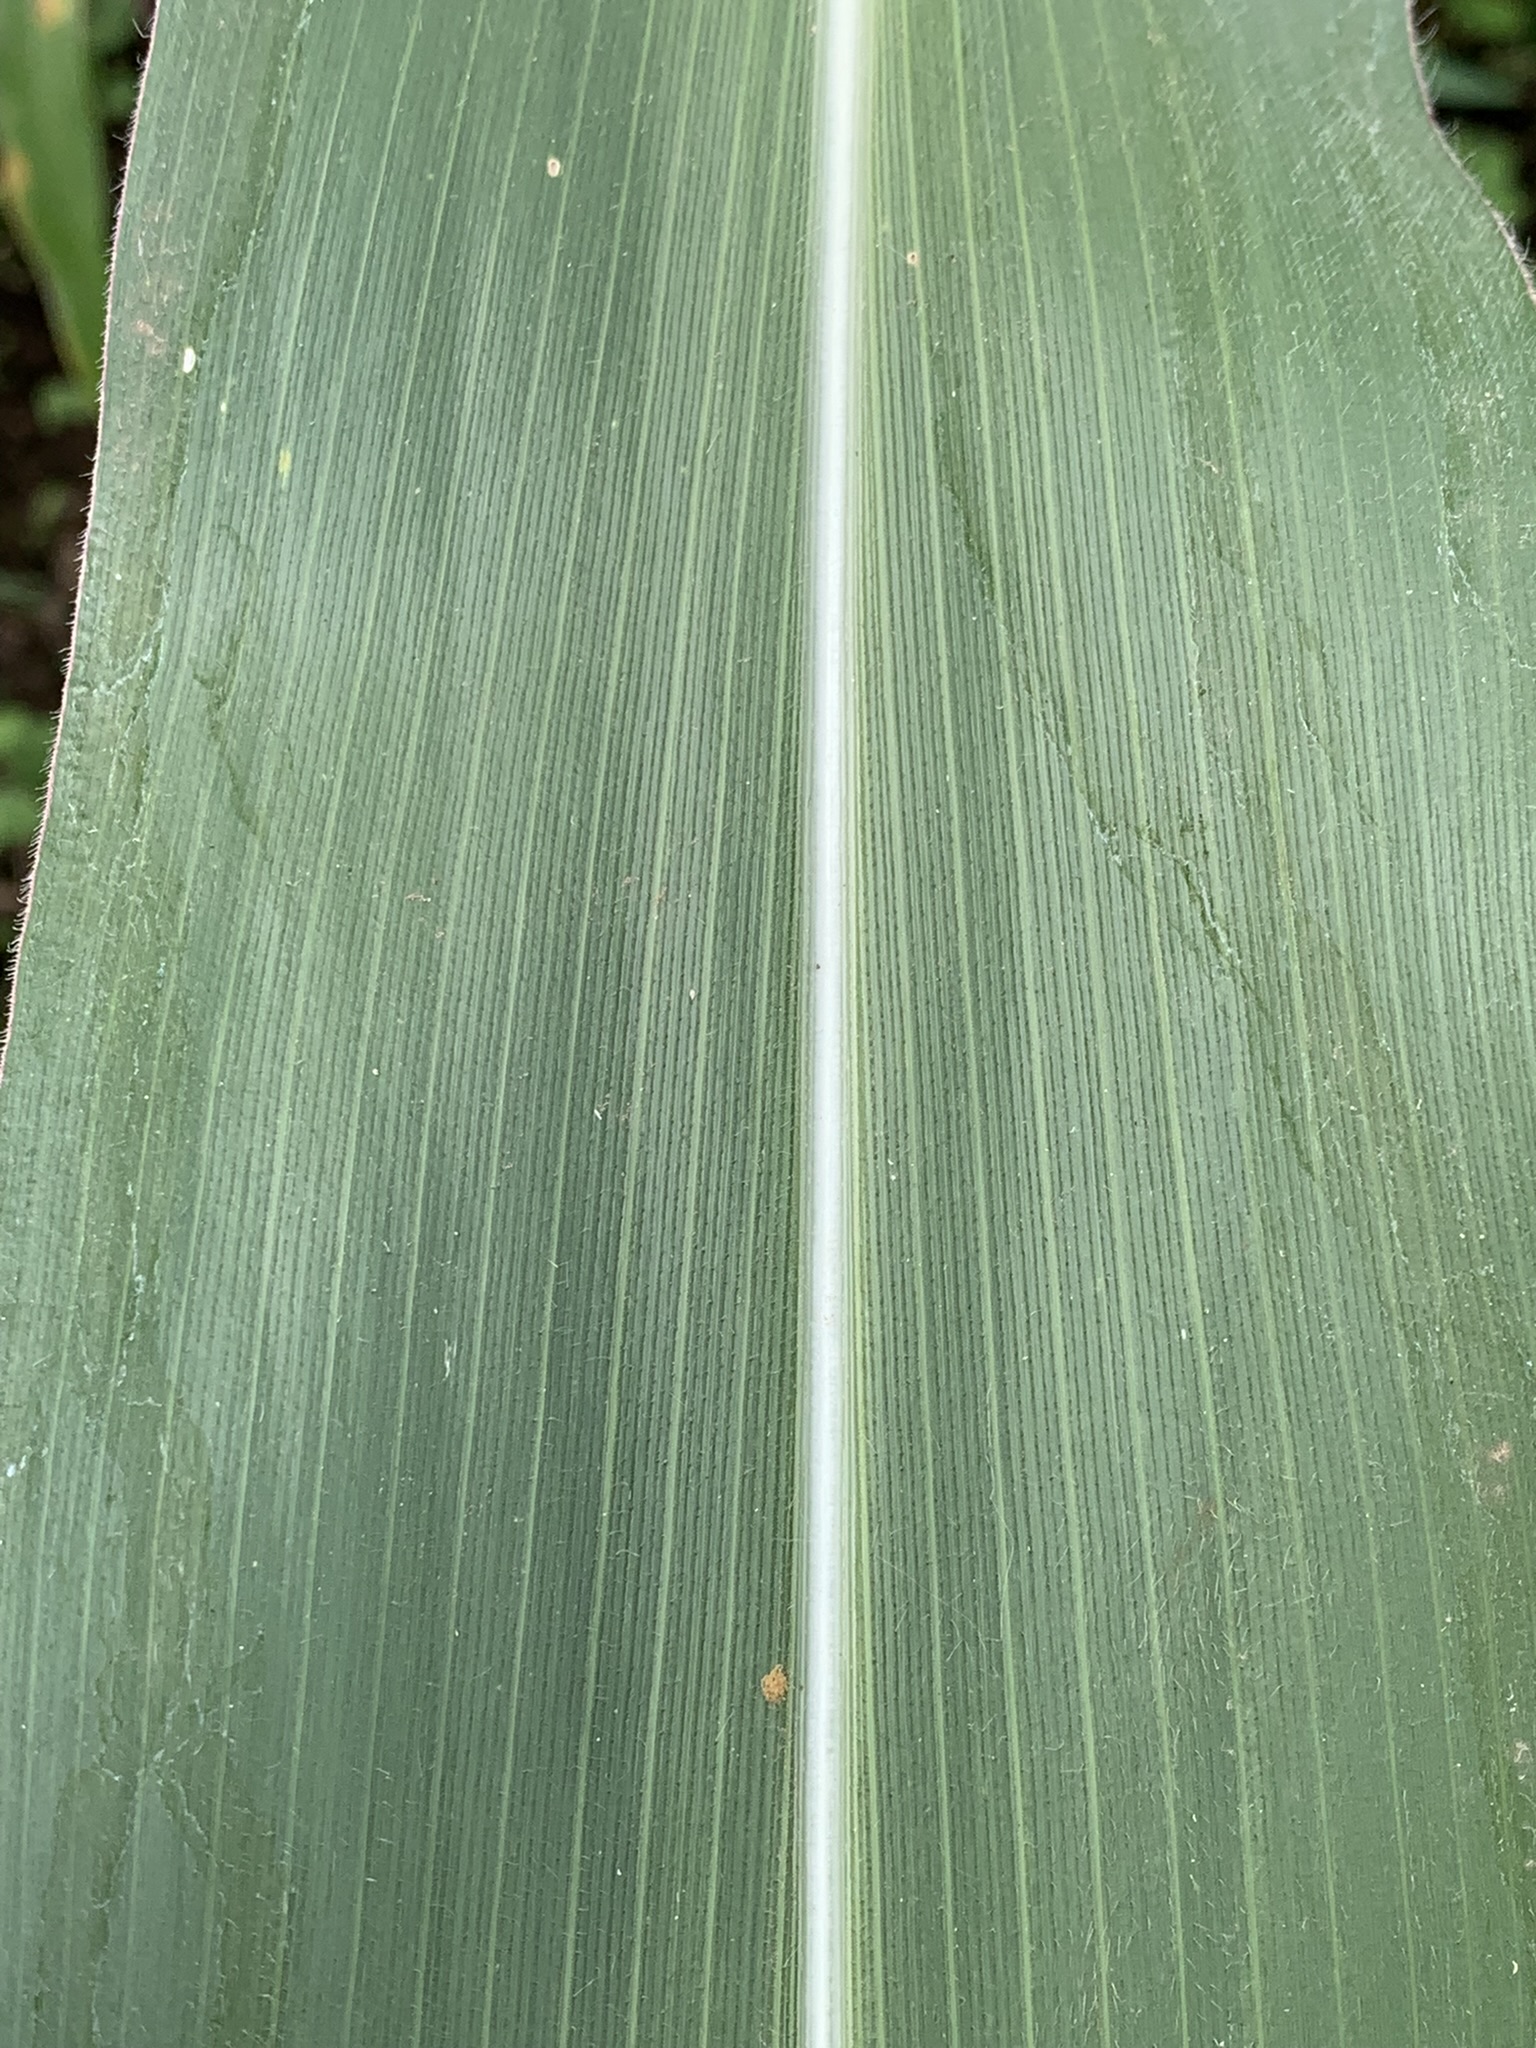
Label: Healthy